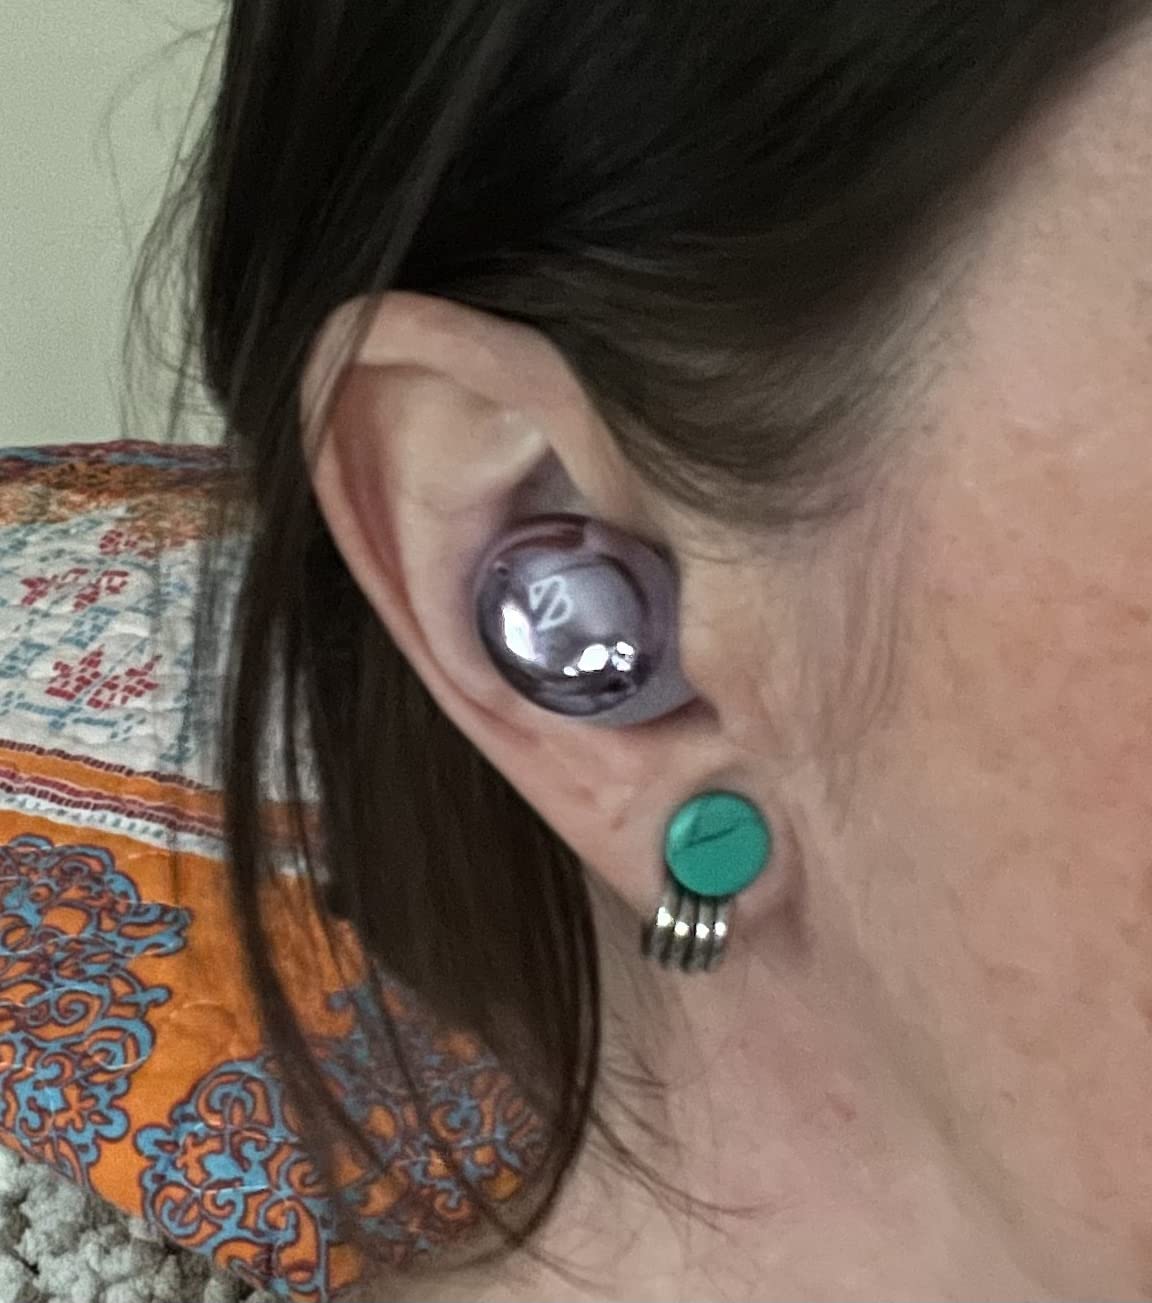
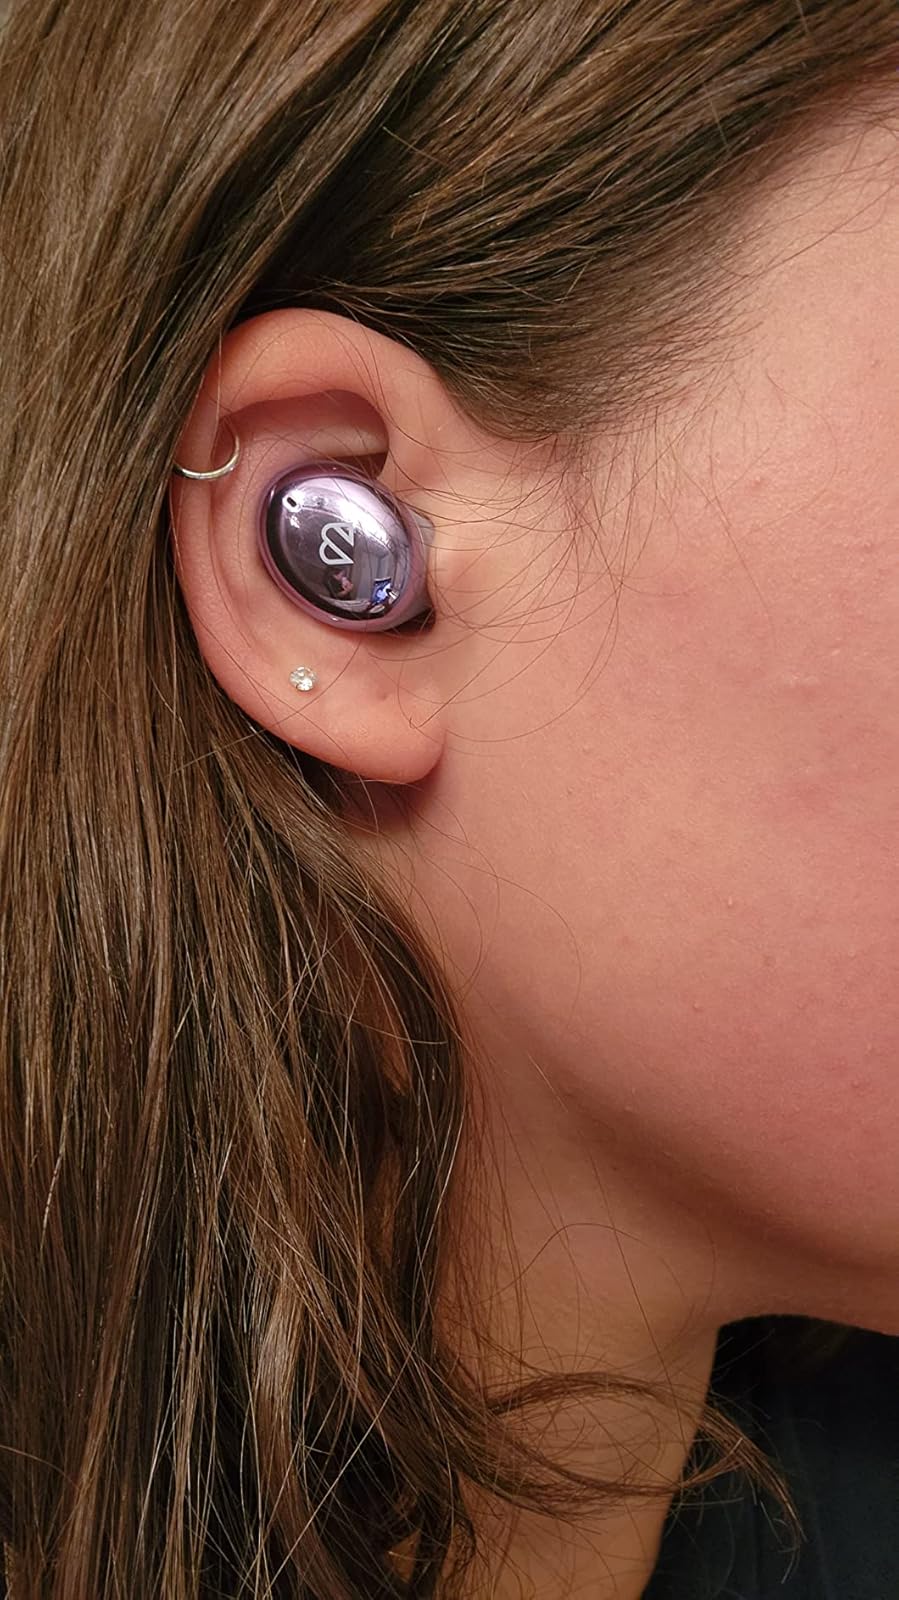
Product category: earbuds
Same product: yes